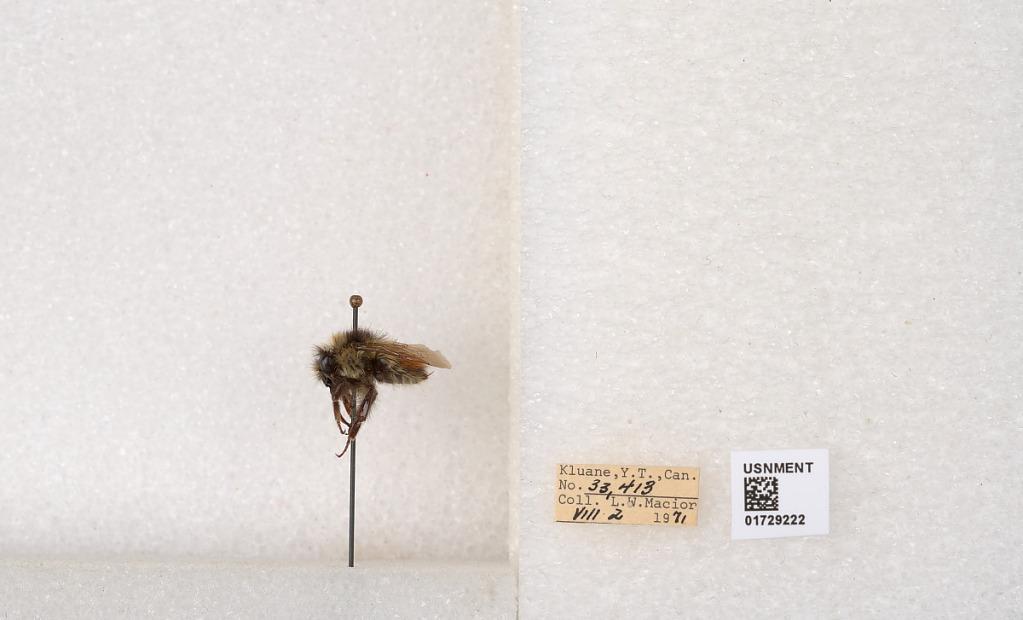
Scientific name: Bombus flavifrons Cresson
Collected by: L. Macior
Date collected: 1971-8-2
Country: Canada
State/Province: Yukon Territory
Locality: Kluane National Park and Reserve
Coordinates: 60.7493, -139.504